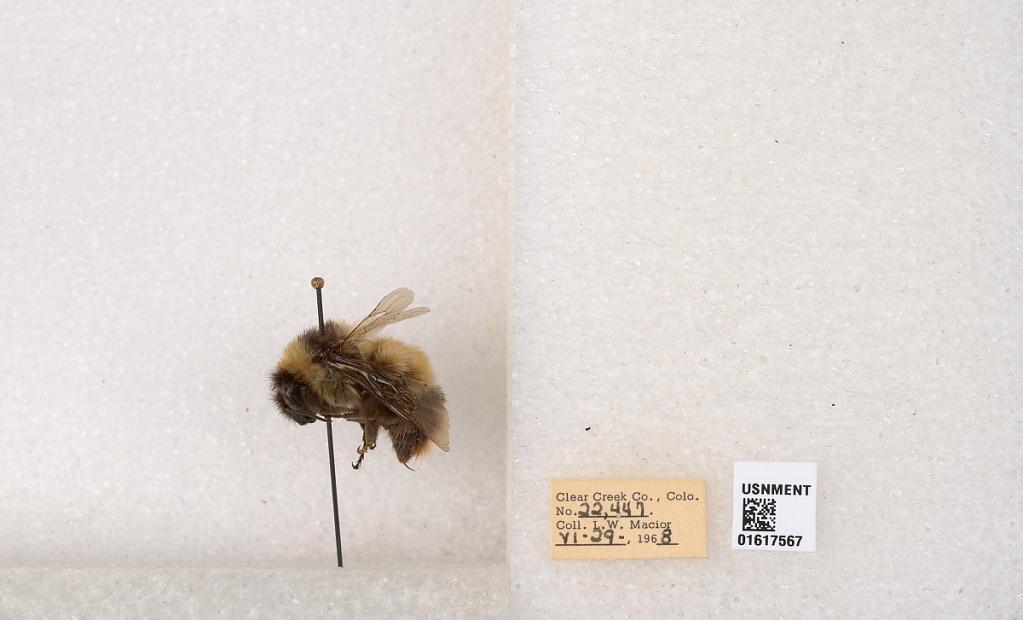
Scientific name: Bombus kirbyellus
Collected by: L. Macior
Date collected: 1968-6-29
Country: United States
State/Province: Colorado
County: Clear Creek
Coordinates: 39.6891, -105.644